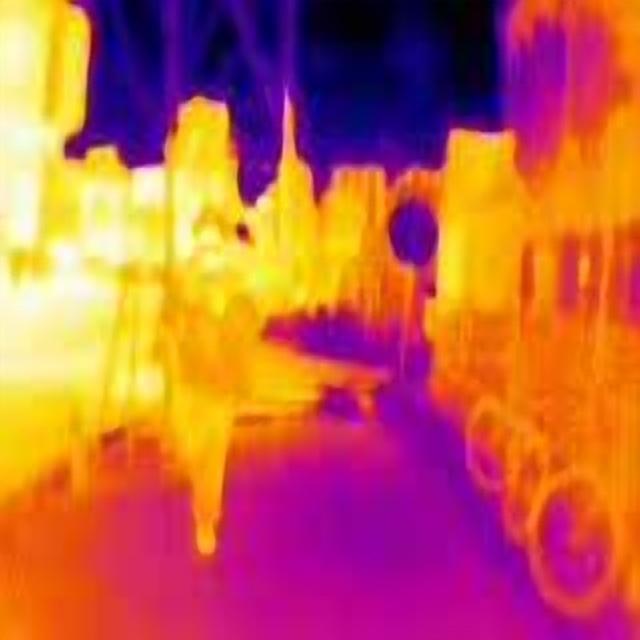
Detected objects:
label: person